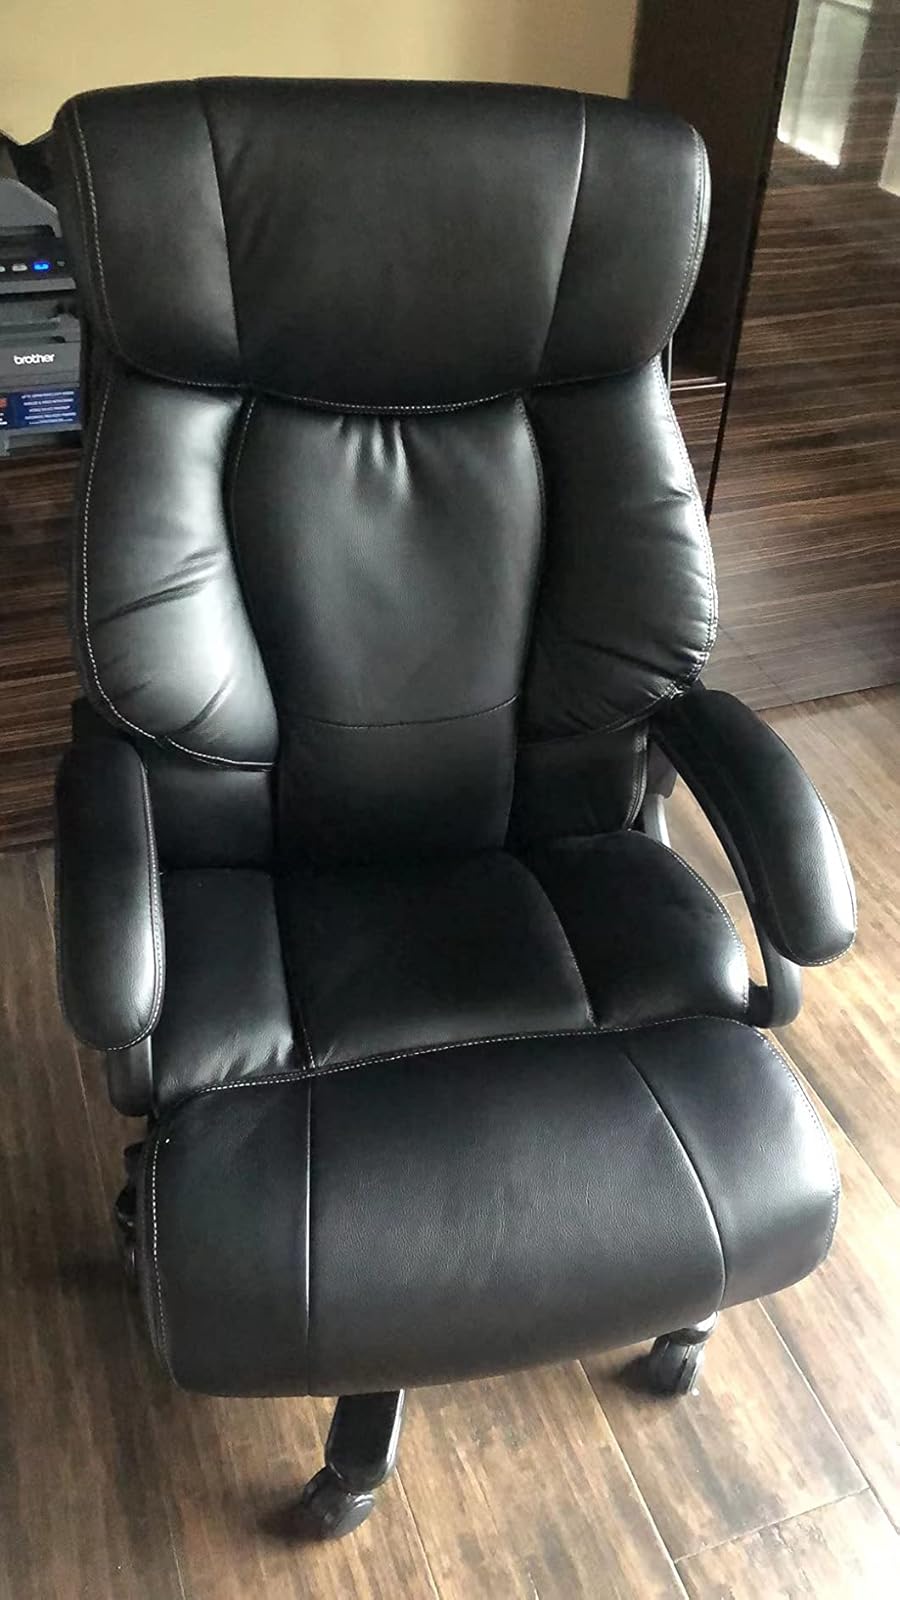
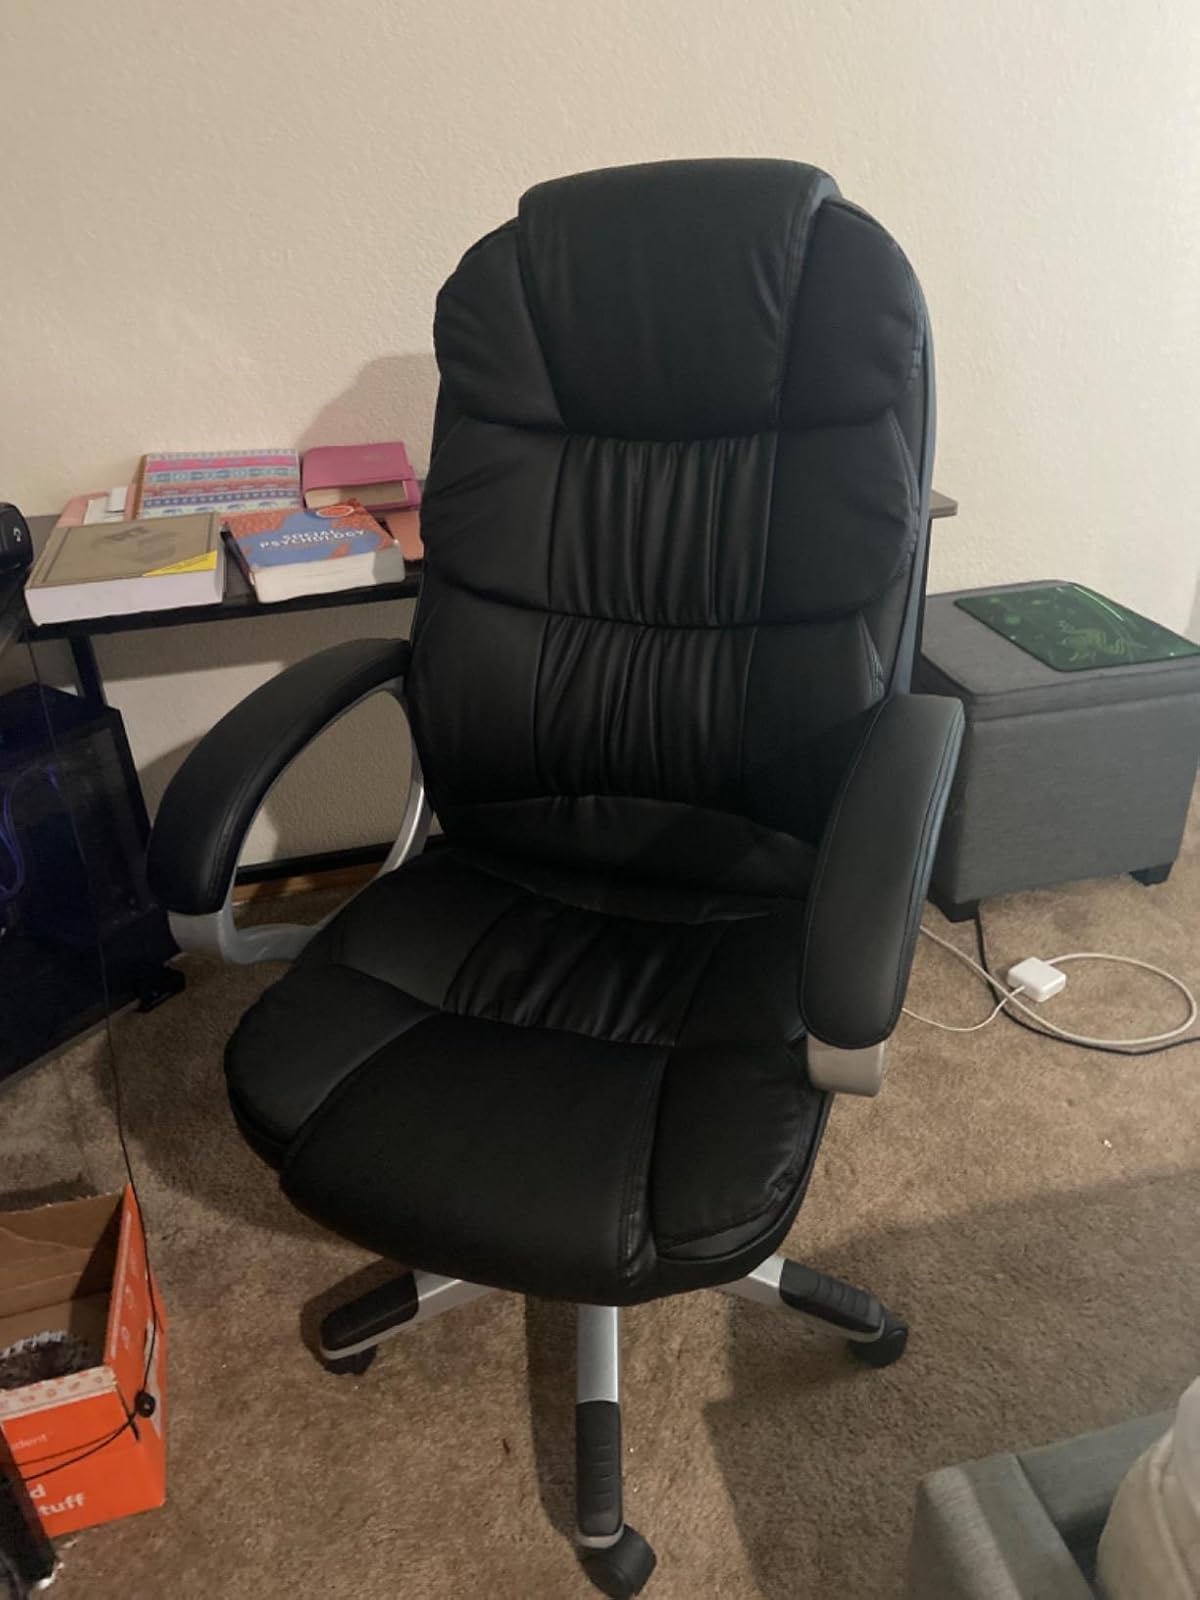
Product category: items_chair
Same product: no